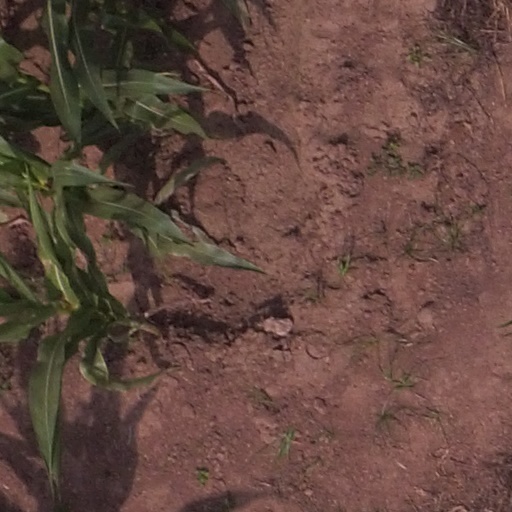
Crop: maize; corn